Dominic Walsh Dance Theater

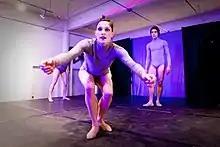
The Dominic Walsh Dance Theater at Houston Artopia 2010.

Dominic Walsh Dance Theater (DWDT) was a contemporary dance company based in Houston, Texas. Started by artistic director and former principal dancer for the Houston Ballet, Dominic Walsh, DWDT ranged from progressive to classical choreography.